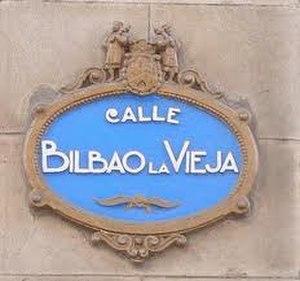
Bilbao La Vieja en espagnol ou Bilbo Zaharra en basque, est un quartier du 5ᵉ district d'Ibaiondo à Bilbao en Biscaye, Espagne.